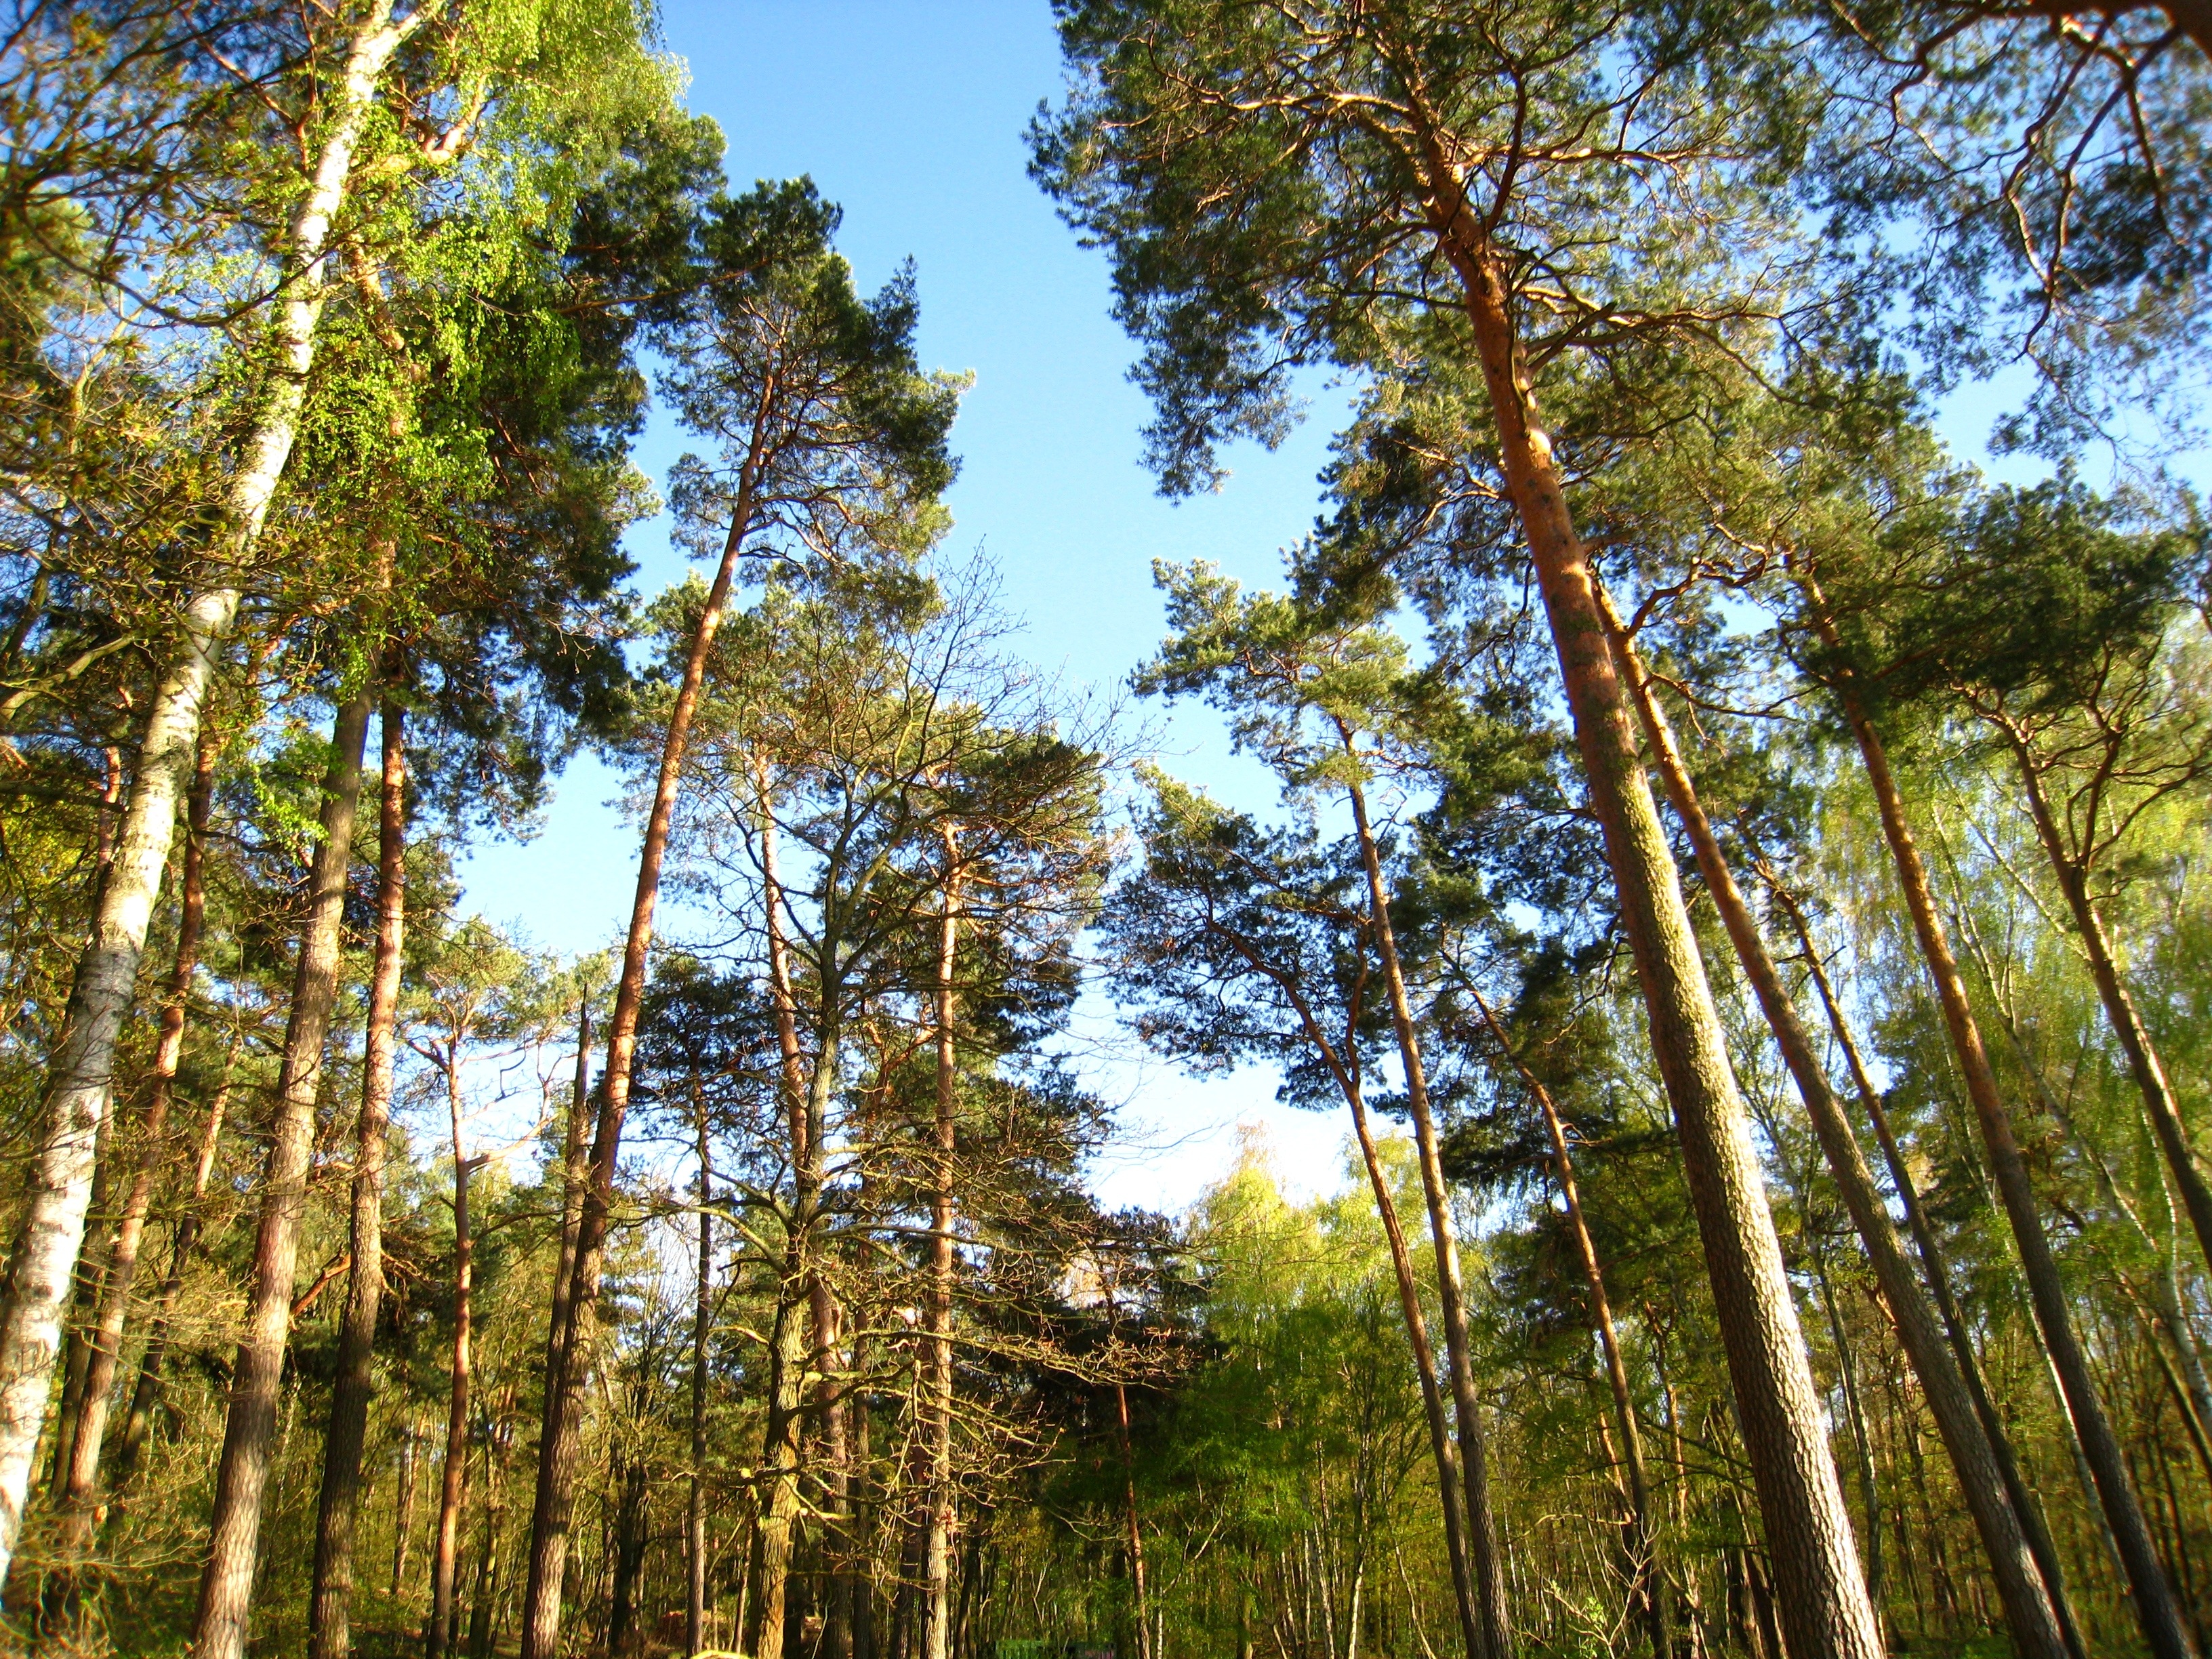
tree, nature, forest, wilderness, branch, plant, sunlight, leaf, pine, spring, autumn, trees, spruce, deciduous, up, grove, woodland, habitat, larch, ecosystem, low angle shot, pine forest, pine trees, biome, old growth forest, himmeblau, natural environment, woody plant, temperate broadleaf and mixed forest, temperate coniferous forest, land plant